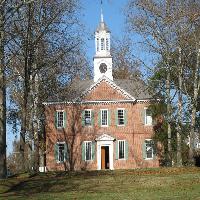
Weather: sun or clear